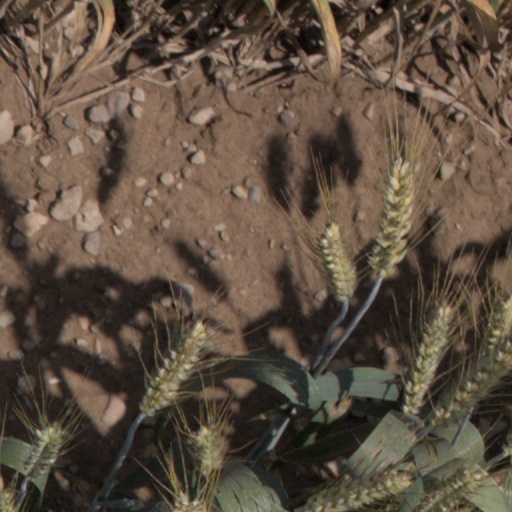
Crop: wheat